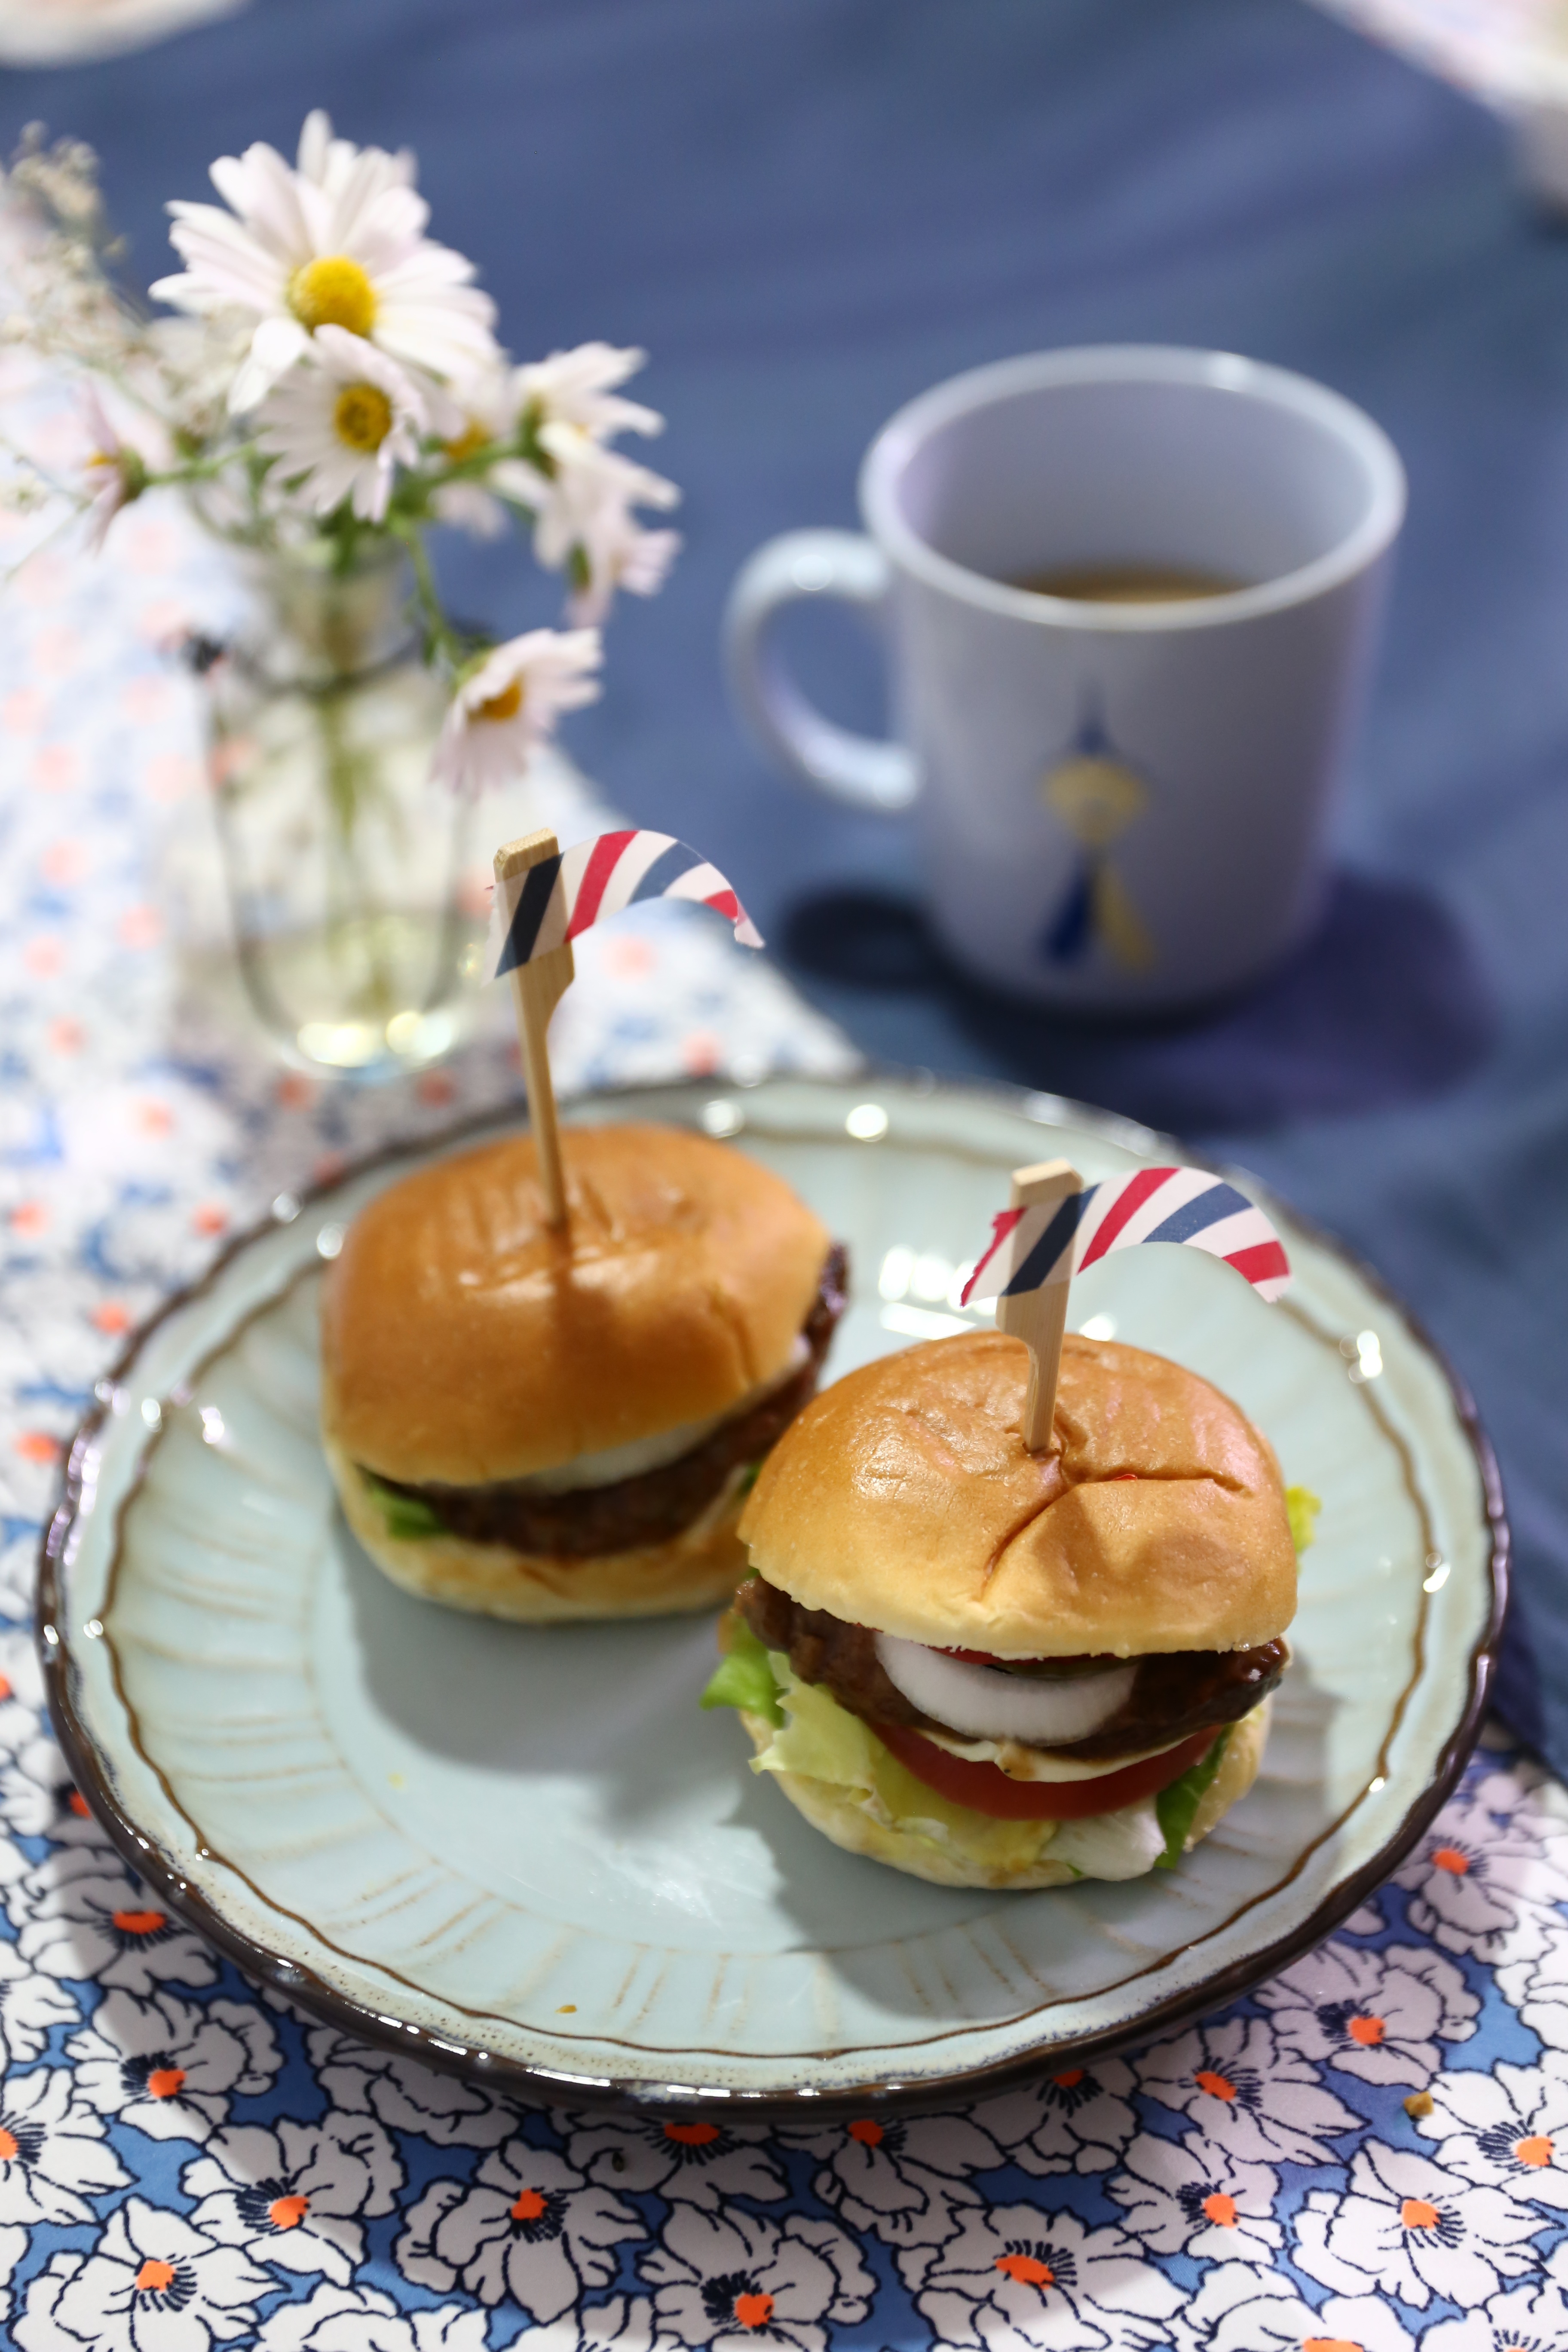
dish, meal, food, produce, breakfast, baking, dessert, lunch, cuisine, burger, sandwich, delicious food, brunch, flavor, tapi rouge, mini burger